Mercer University

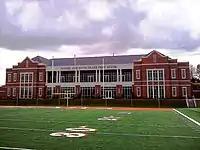
Homer and Ruth Drake Field House, a component of the Tony and Nancy Moye Football and Lacrosse Complex

The Mercer University School of Law, founded in 1873, is one of the oldest law schools in the United States. The school was formerly named Walter F. George School of Law after Walter F. George, Mercer Law Class of 1901, who was a long-time United States Senator and was President pro tempore of the Senate. The School of Law offers the Juris Doctor (JD) degree and a joint Juris Doctor/Master of Business Administration (JD/MBA) in conjunction with the university's Stetson-Hatcher School of Business.